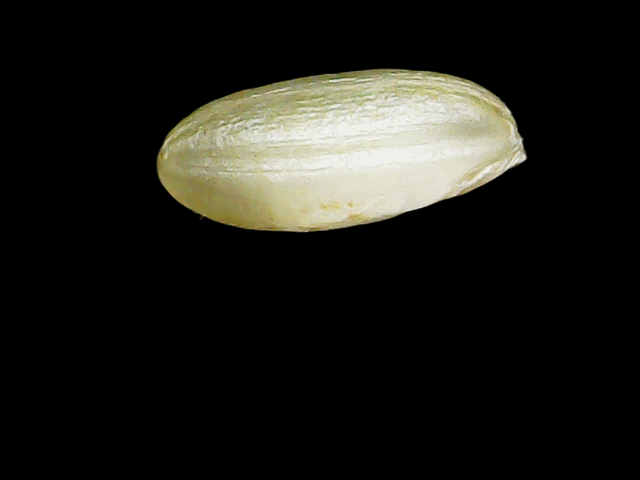
Rice variety: Binadhan8